Giorgia Meloni

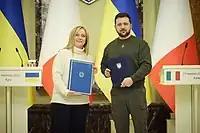
Meloni with the Ukrainian president Volodymyr Zelenskyy in 2022

On 19 December 2024, the Italian journalist Cecilia Sala was arrested in Tehran and put in solitary confinement in Evin Prison. This became known only on 27 December. On 30 December, Iran's Ministry of Culture finally confirmed that they had arrested her for "violating the laws of the Islamic Republic". Her arrest came three days after Italy arrested Iranian engineer Mohammad Abedini Najafabadi at Milan Malpensa Airport at the request of the United States, which accused him, together with an accomplice arrested in the country, of conspiring to circumvent embargoes and supplying sophisticated electronic components from the United States to Iran. On 3 January 2025, Iran reportedly asked for a prisoner swap. On 8 January 2025, Meloni announced that Sala had been released by Iranian authorities and had left the country, landing at Rome Ciampino Airport on Wednesday afternoon, where she was welcomed by Meloni herself. On 12 January, Abedini was released back to Iran.